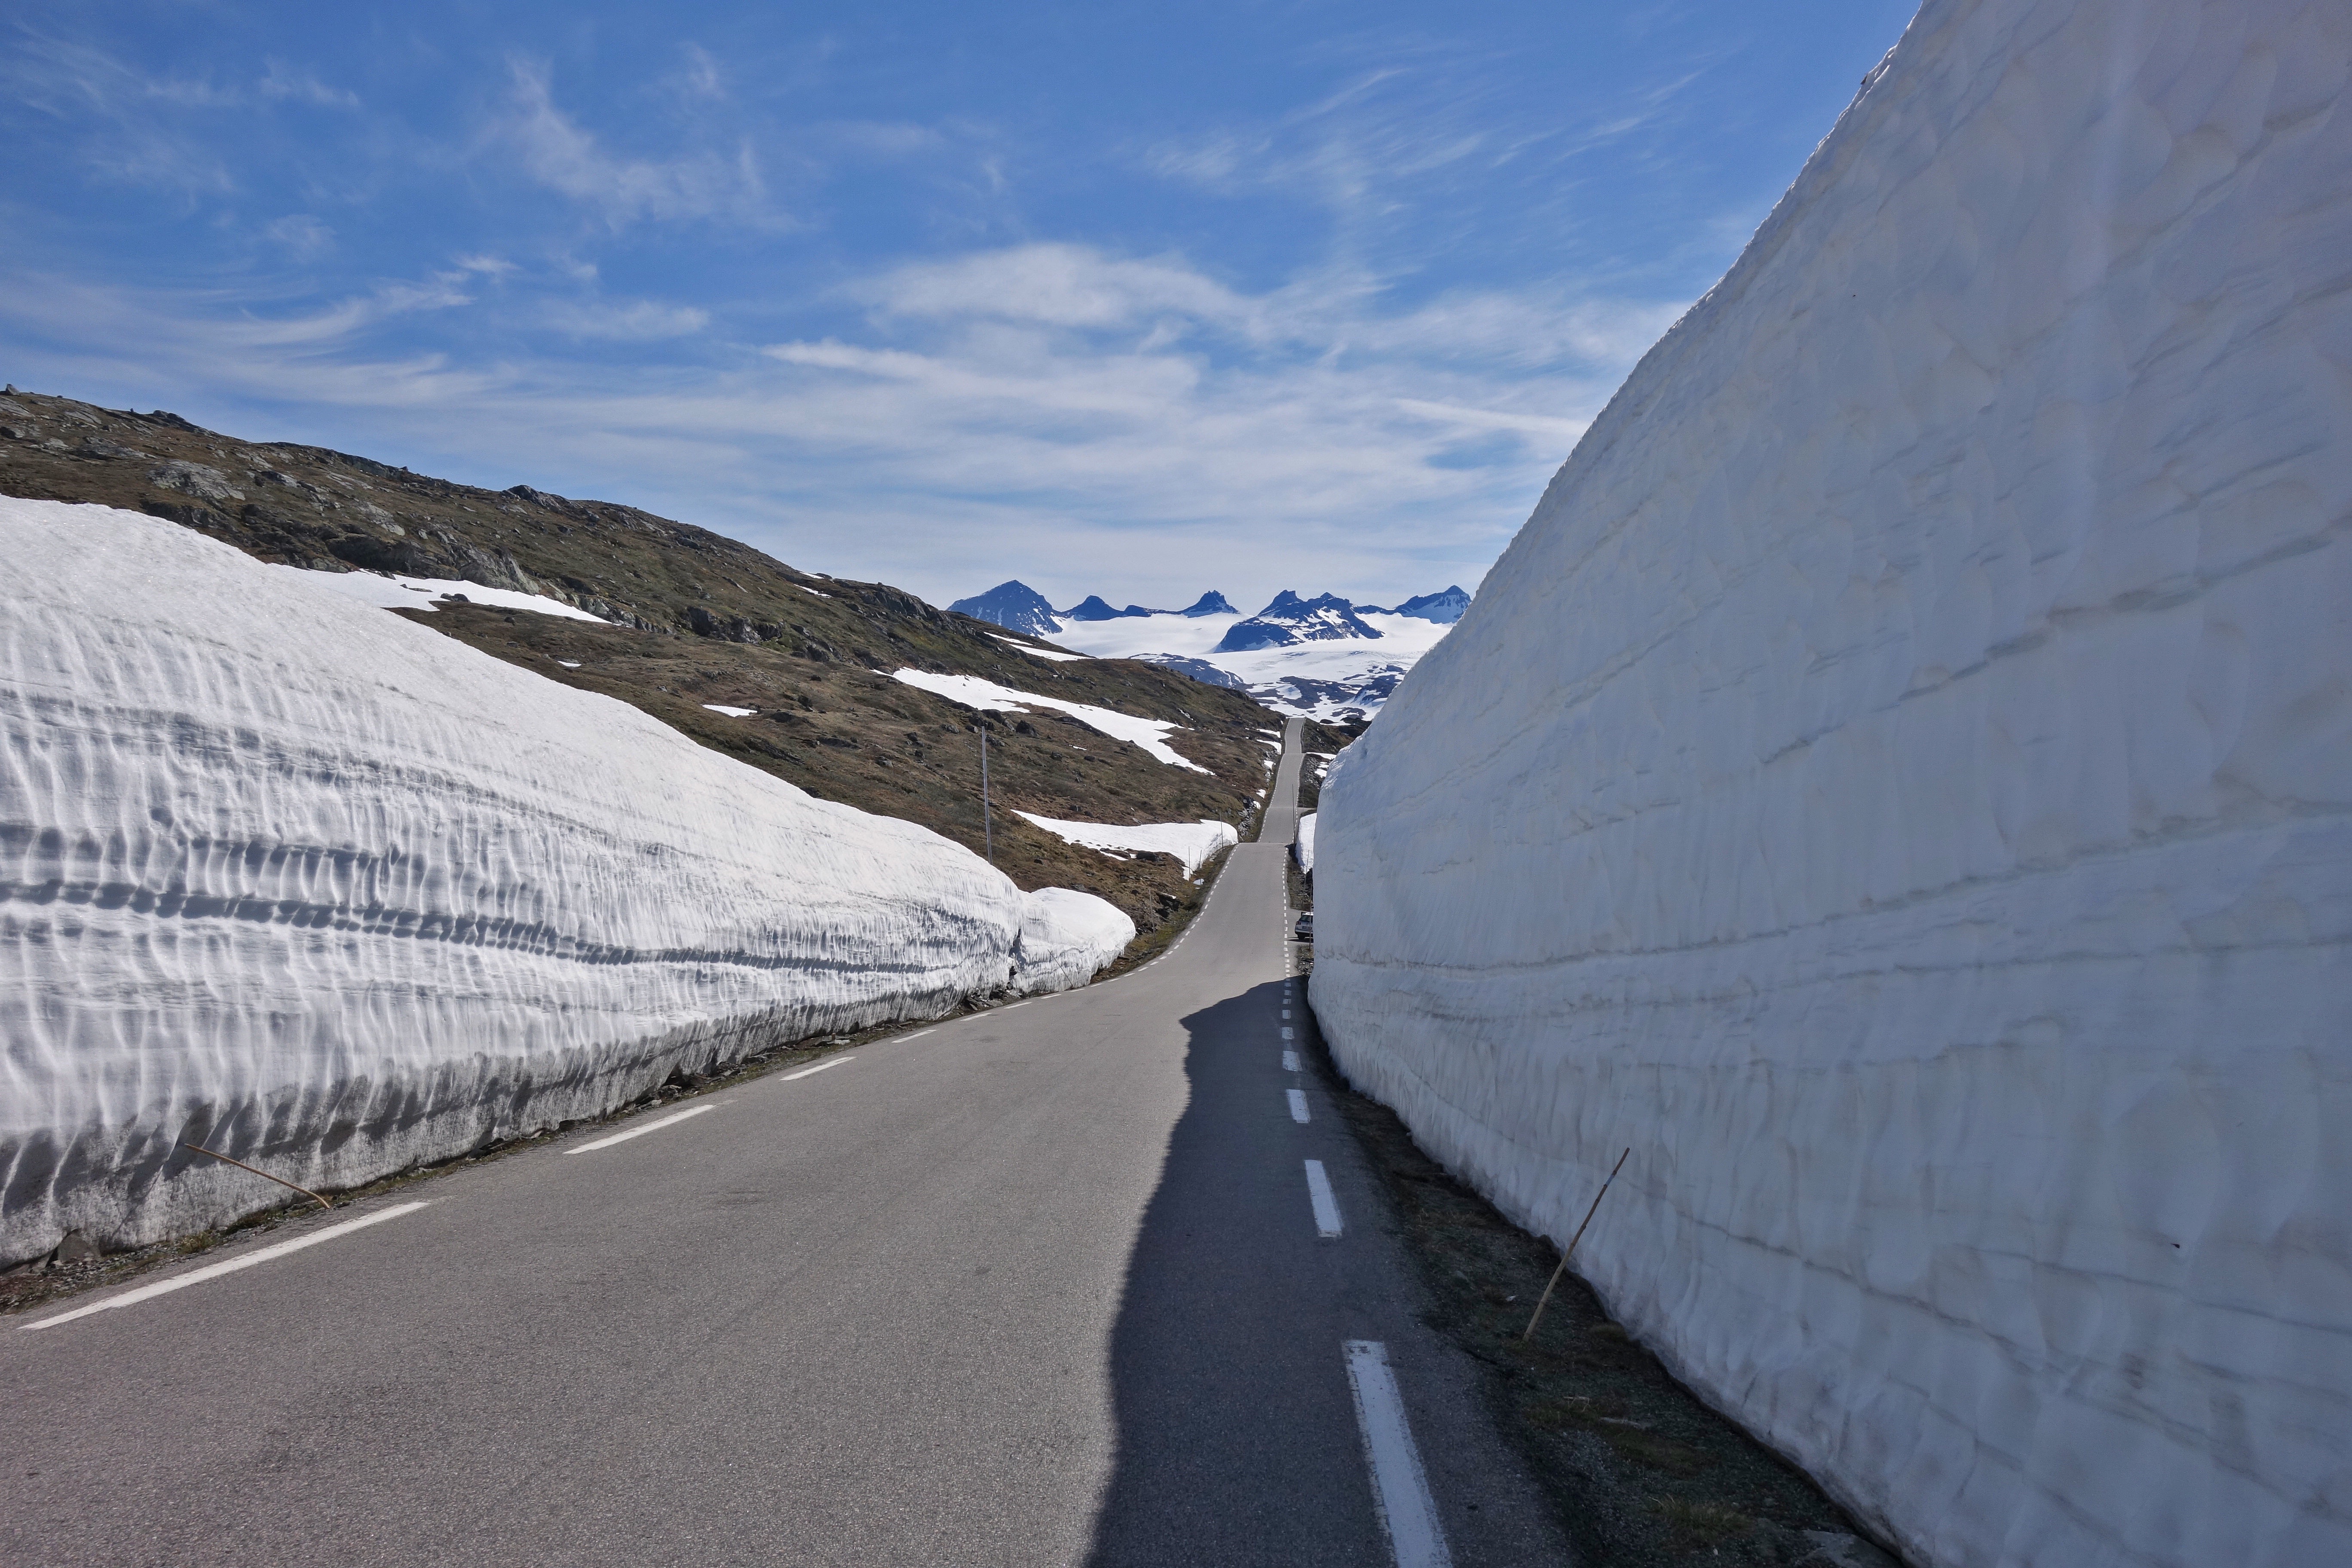
mountain, snow, winter, mountain range, ice, weather, season, infrastructure, mountain pass, mountainous landforms